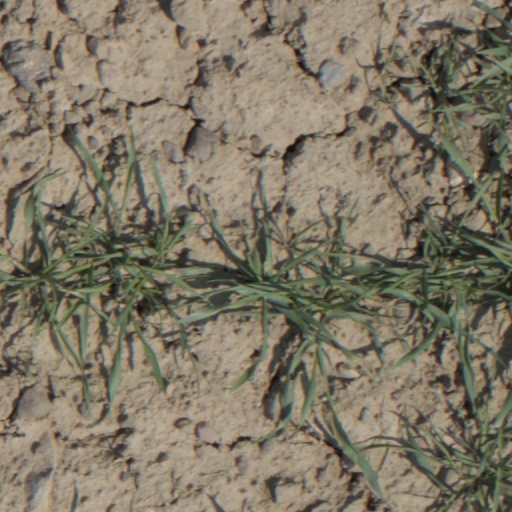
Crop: wheat